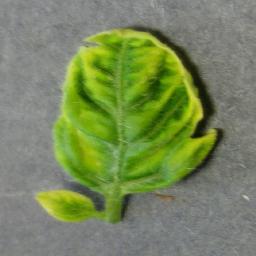
Label: Tomato___Tomato_Yellow_Leaf_Curl_Virus